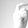
ASL letter: X